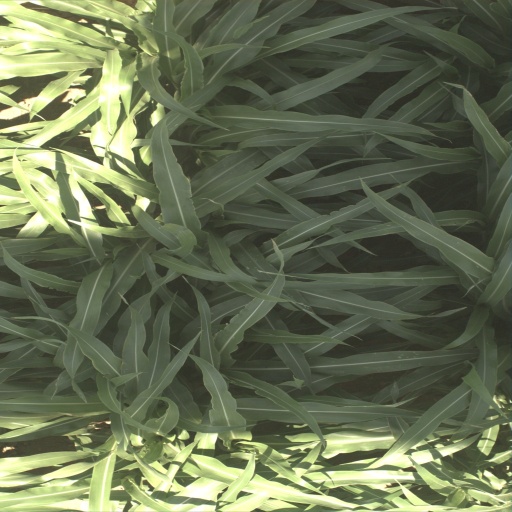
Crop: sorghum